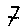
Label: 7